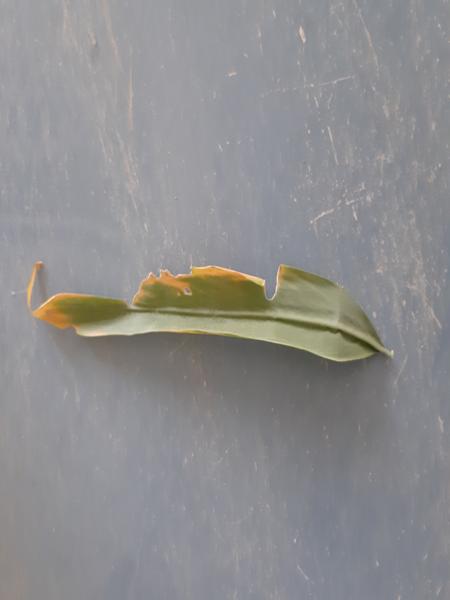
Plant: Ginger